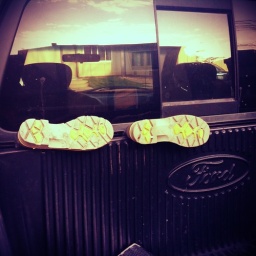
Daily iPhone photo (324/365): Boots stuck in truck bed